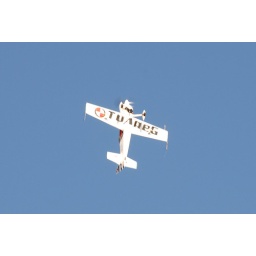
Mehari against blue sky